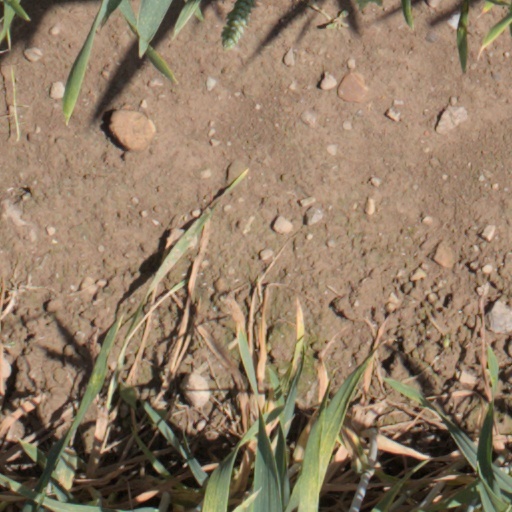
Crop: wheat